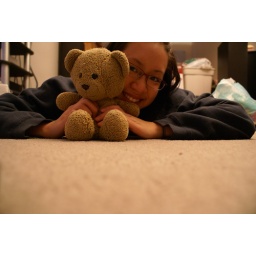
After a night where I got an hour of sleep. I had bear bear sitting beside my laptop as I wrote my paper!